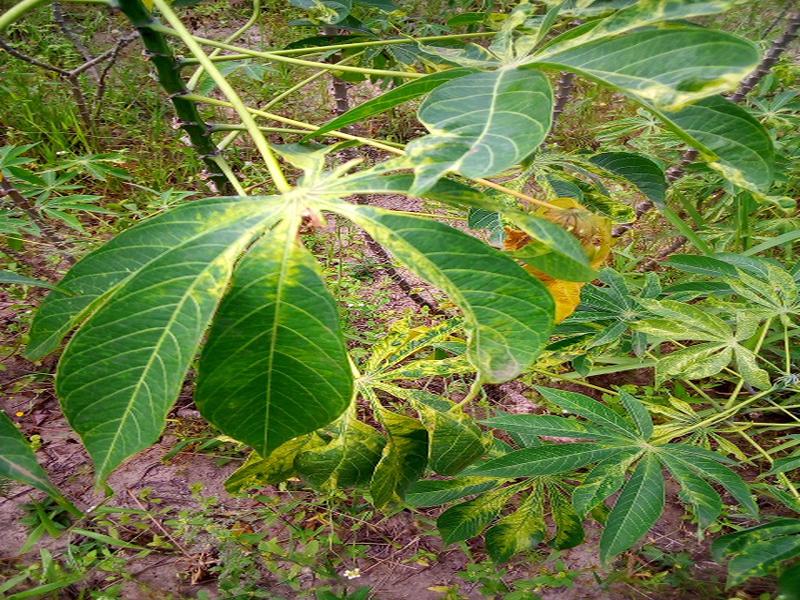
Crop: cassava
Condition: mosaic_disease